Mass No. 2 (Schubert)

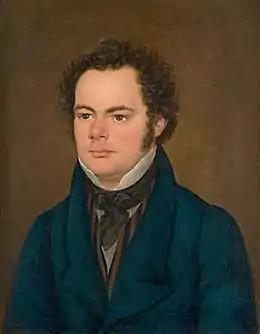
Portrait of Franz Schubert by Franz Eybl (1827)

Mass No. 2 in G major, 167, by Franz Schubert was composed in less than a week in early March 1815 and remains the best known of his three short settings, or "missae breves", dating between his more elaborate No. 1 and No. 5. Apart from some passages for soprano, its solistic interventions are modest; Schubert, characteristically, inclines toward a devotional mood. The First Mass had been successfully performed in the composer's parish the year before.